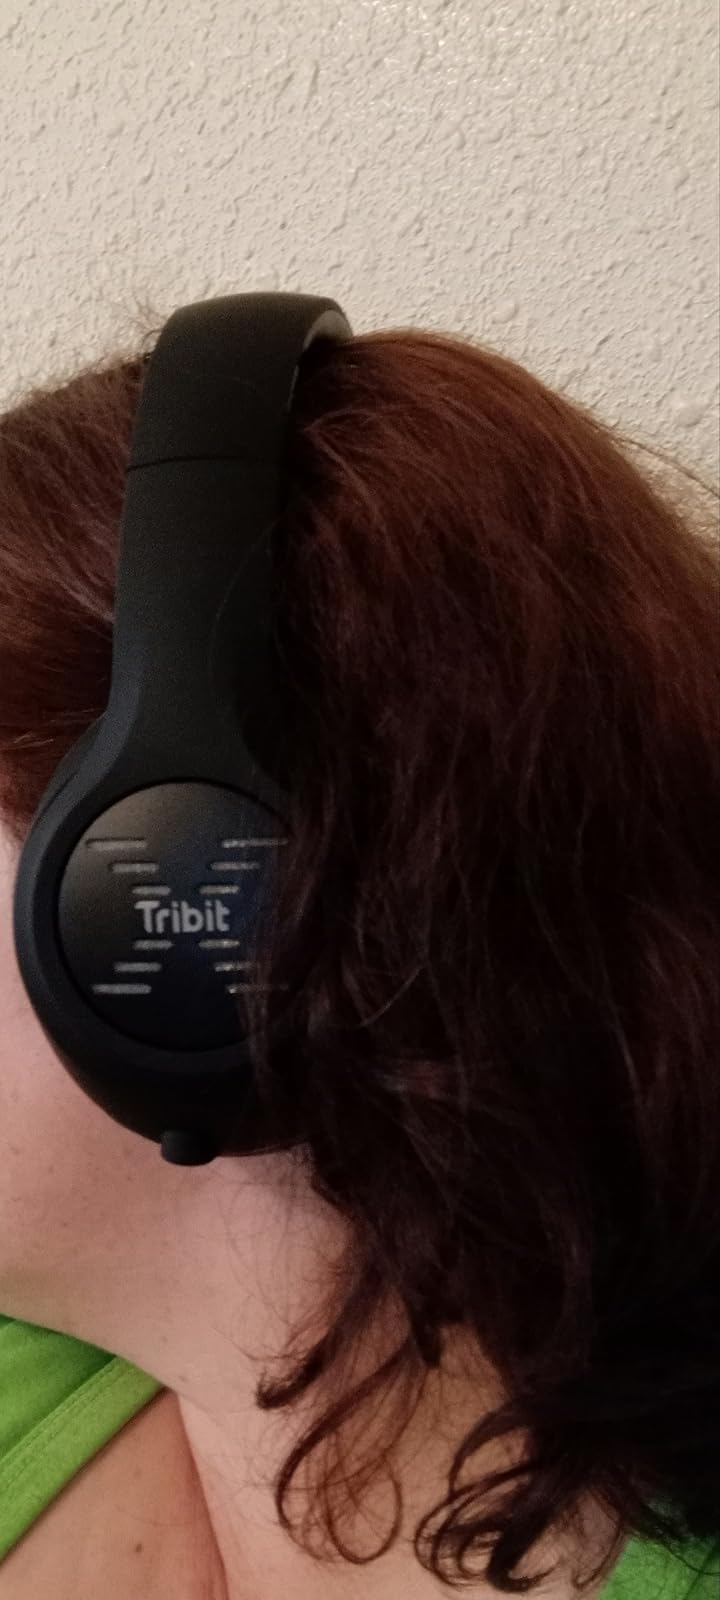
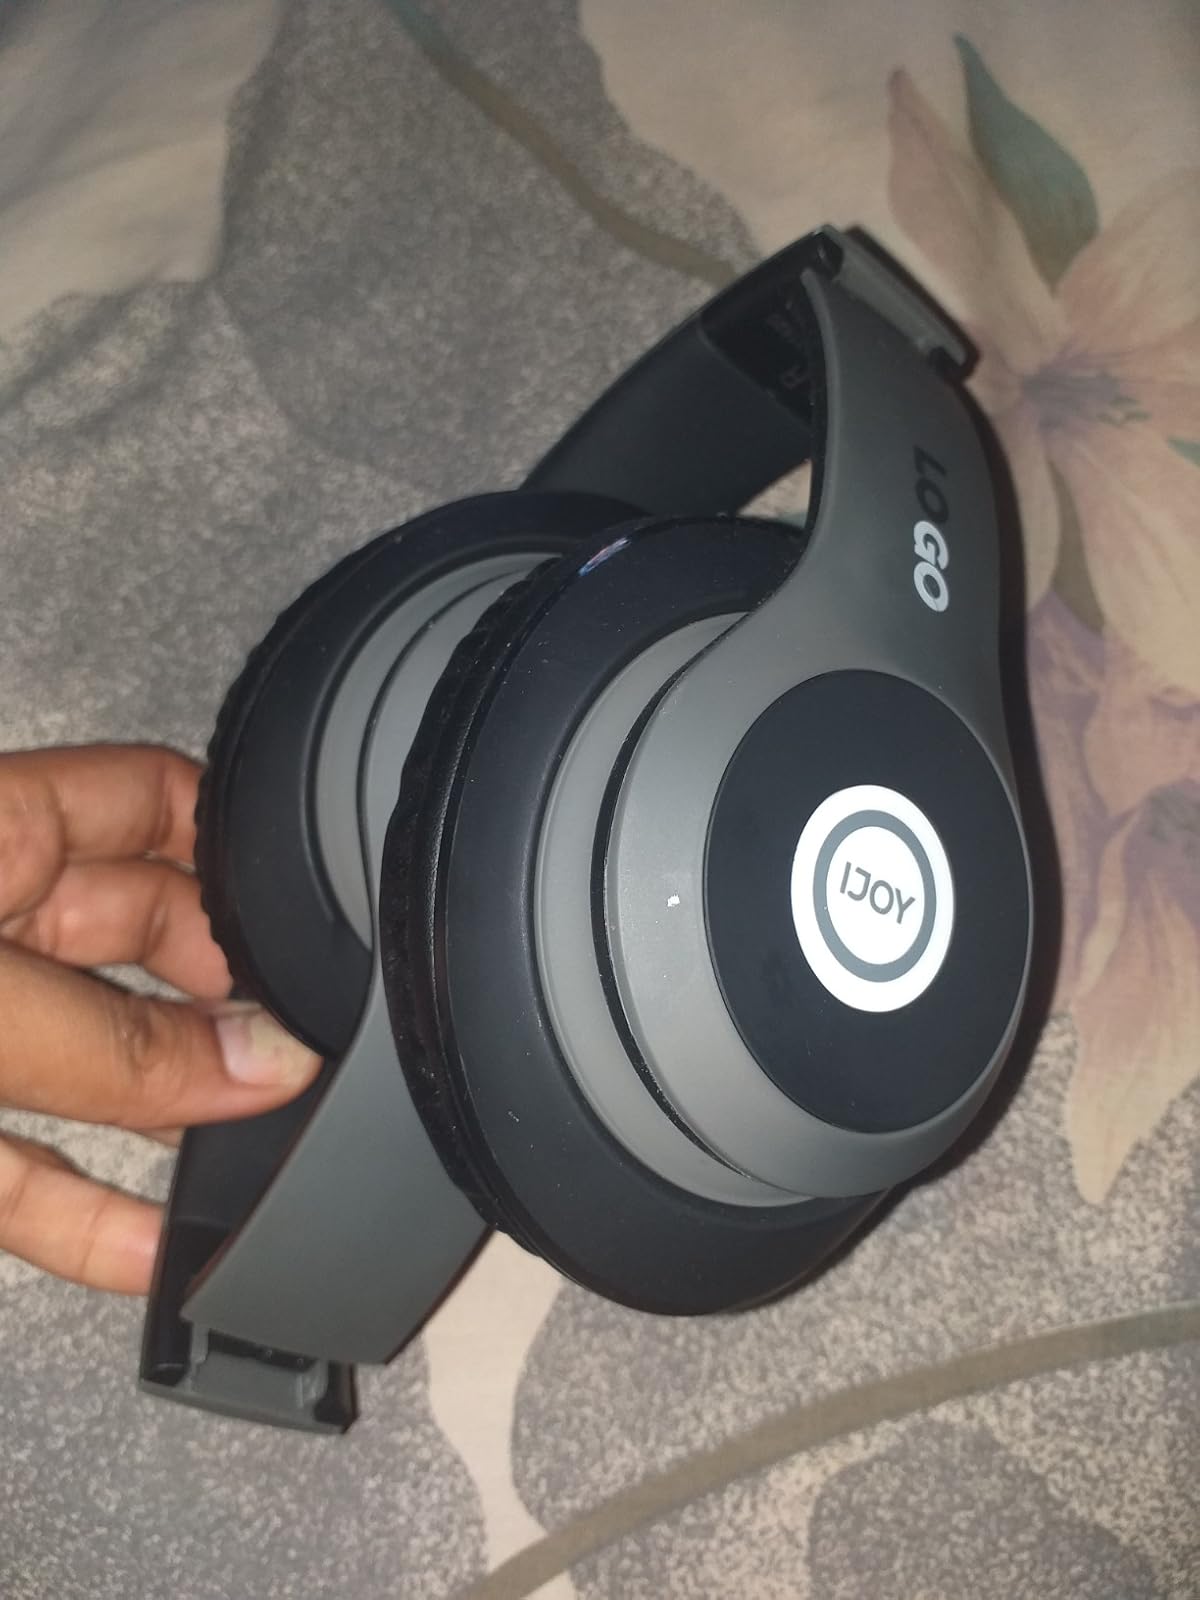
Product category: headphones
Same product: no